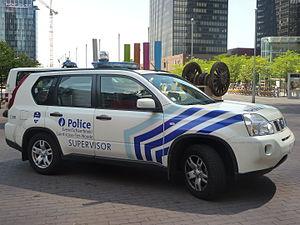
Voiture de la zone de police bruxelloise 5344 Polbruno.
La police belge est le nom officiel des services de police en Belgique.